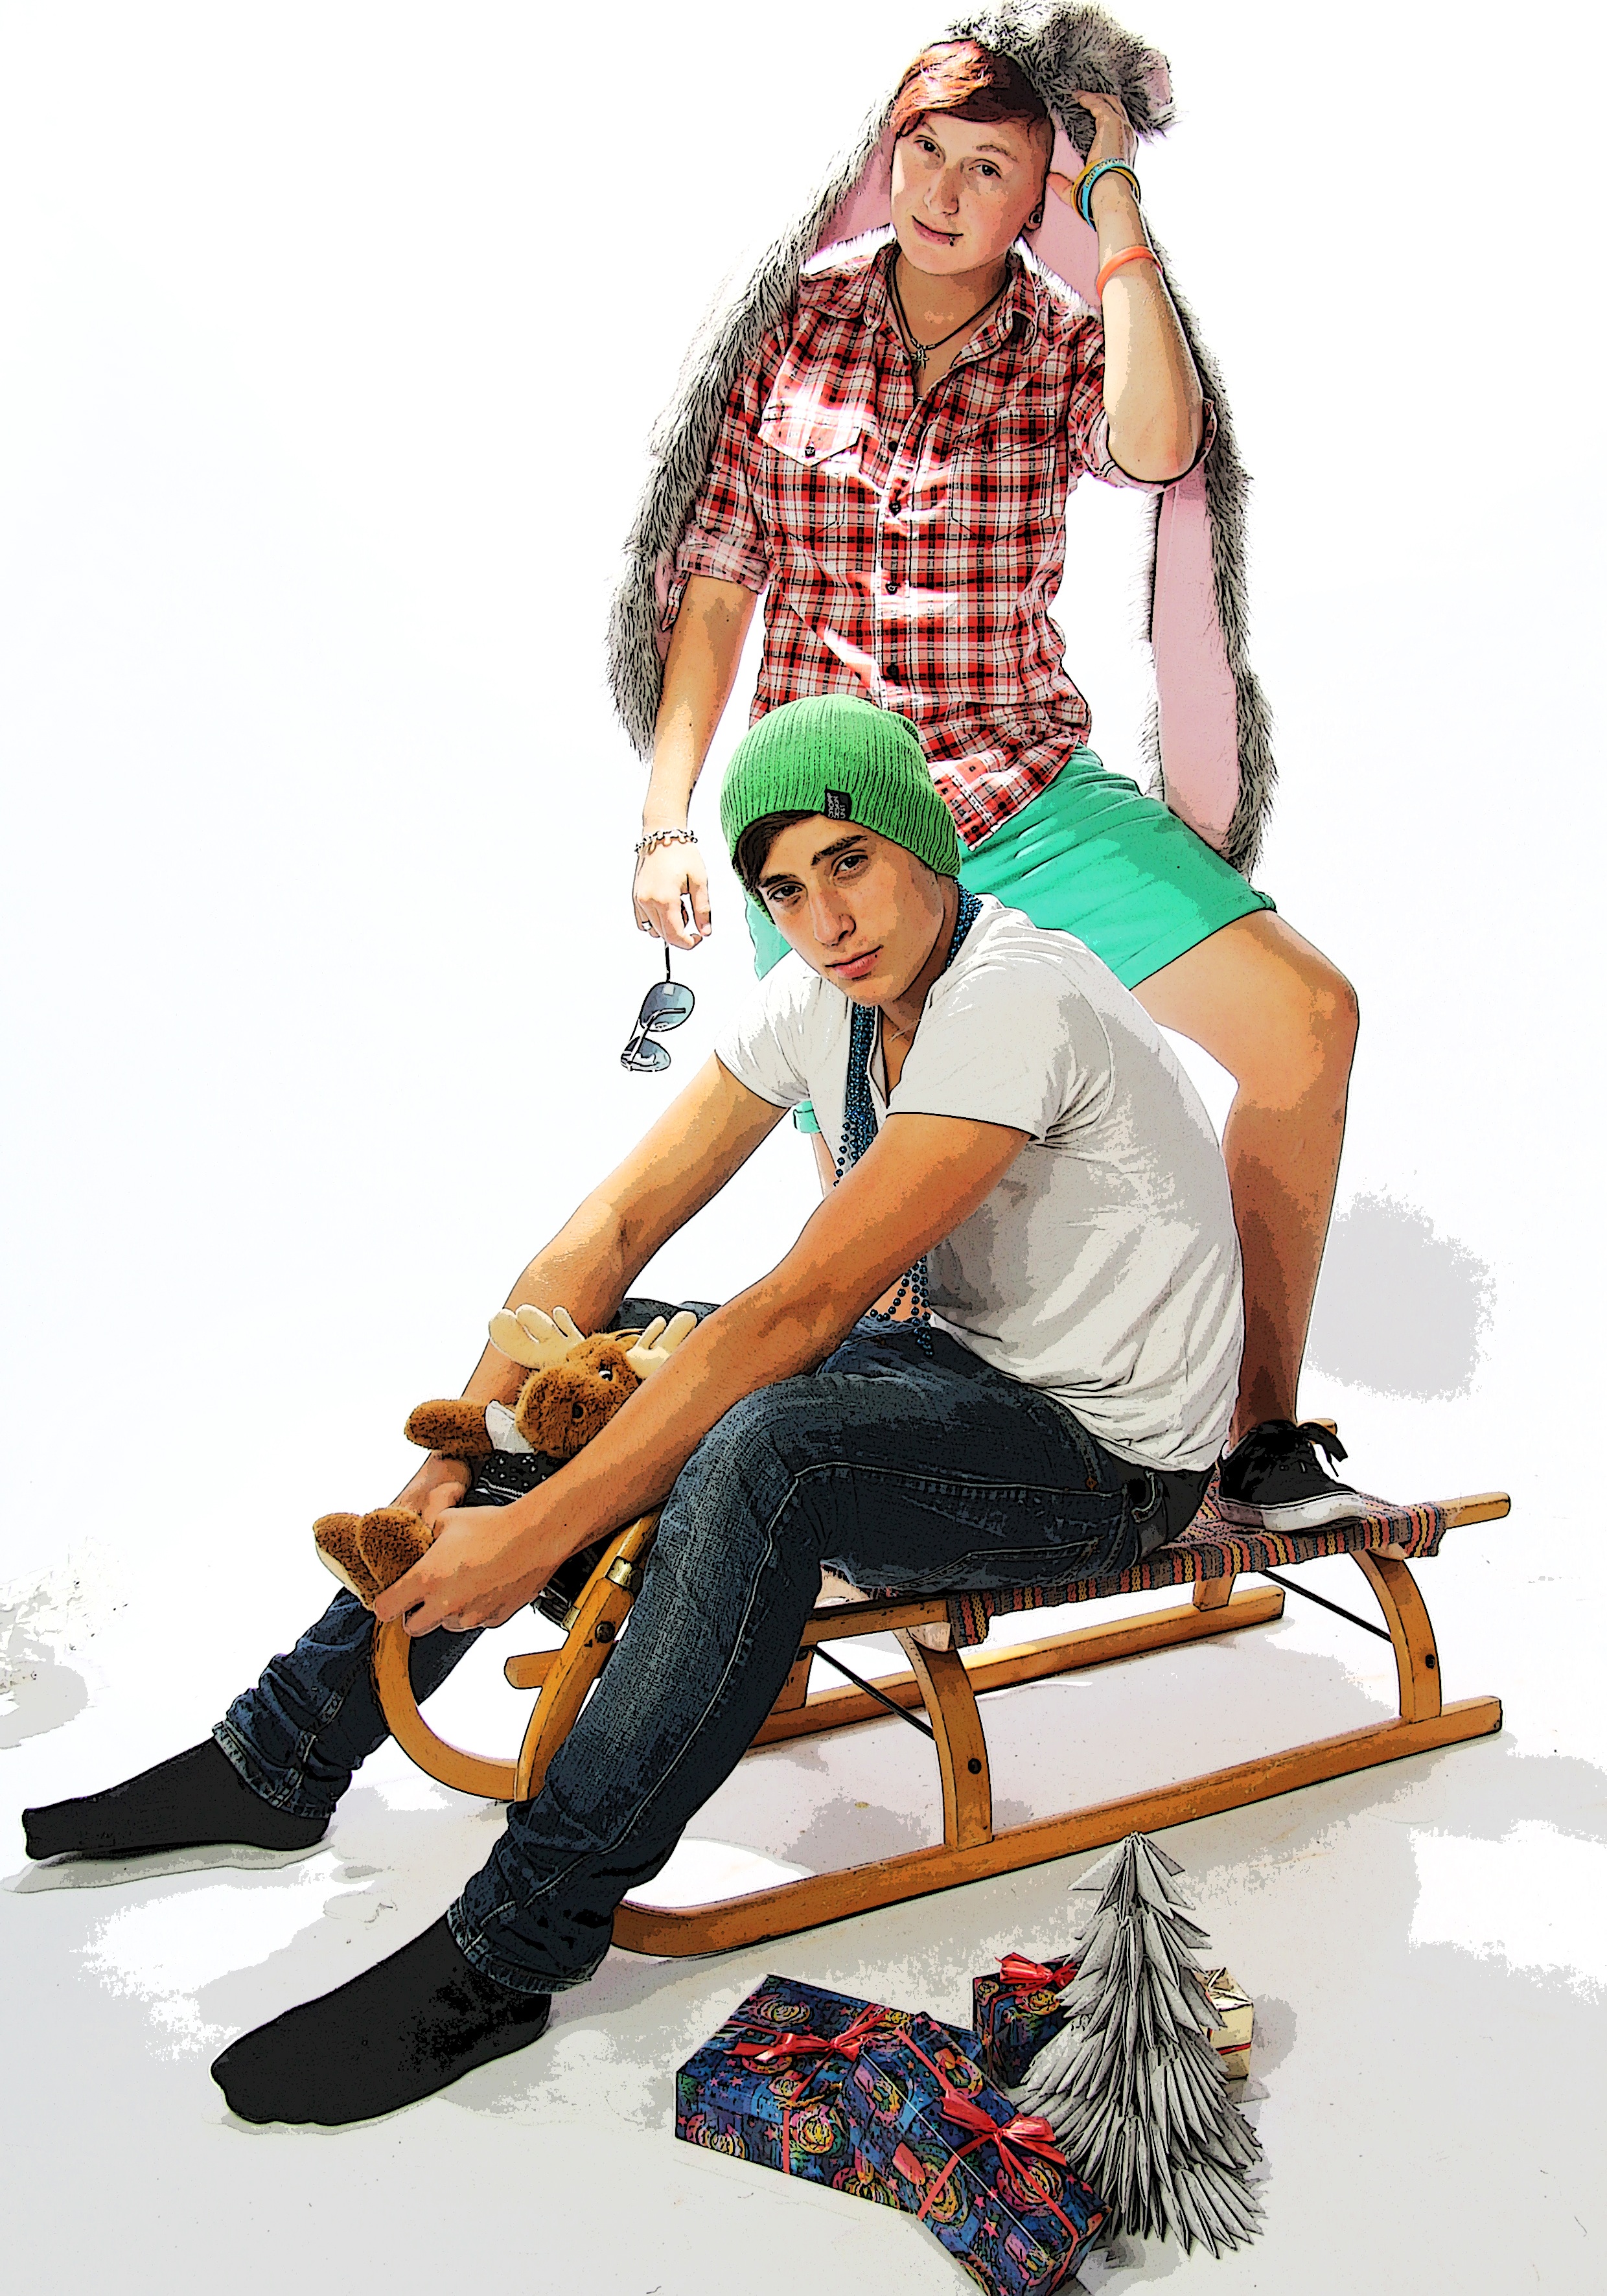
play, sitting, christmas, hairstyle, footwear, school, poster, photo shoot, human positions, the sled